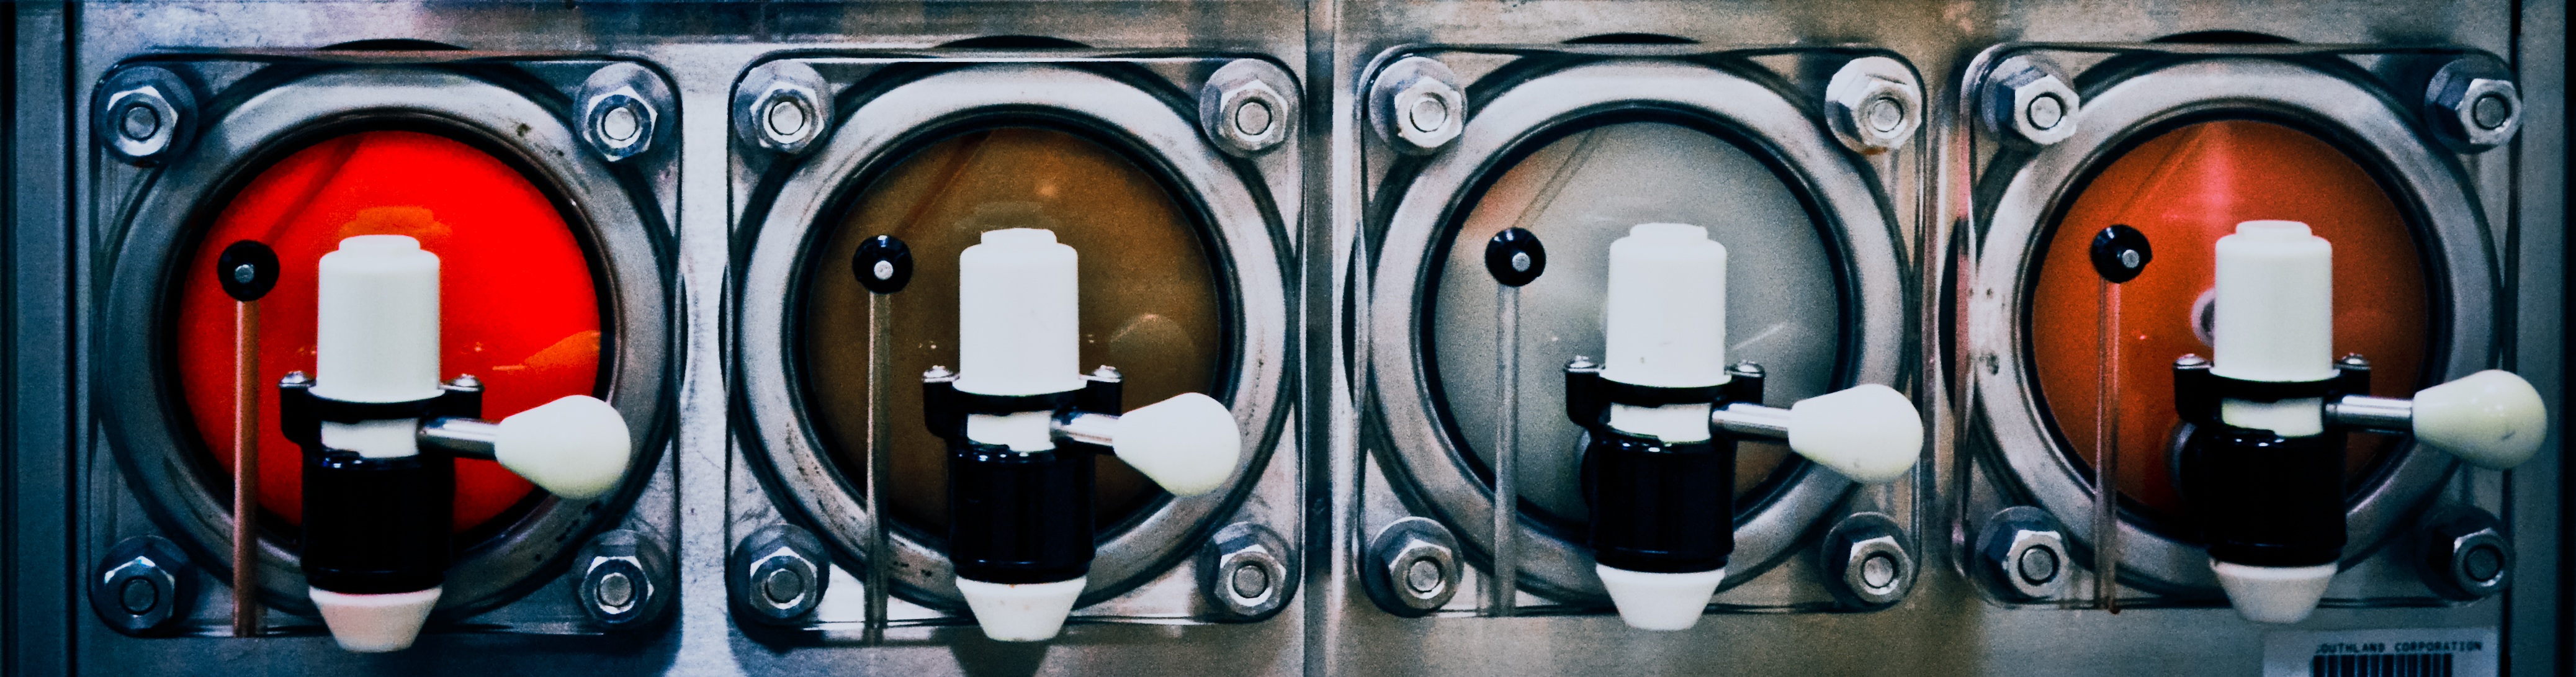
ice, color, machine, beverage, lighting, art, flavor, modern art, cold drink